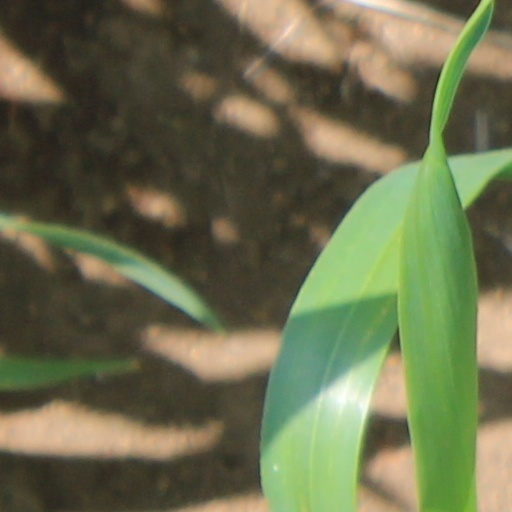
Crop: wheat